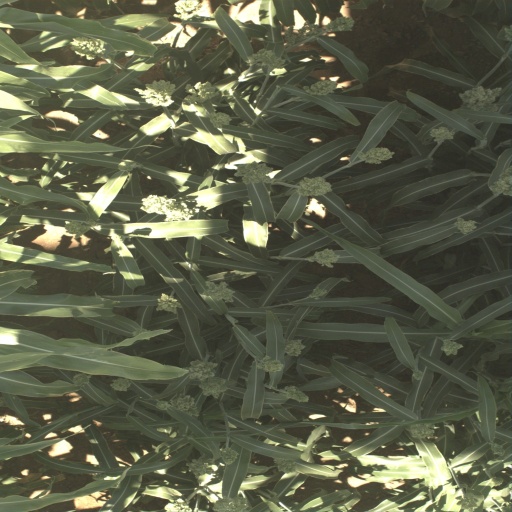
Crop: sorghum